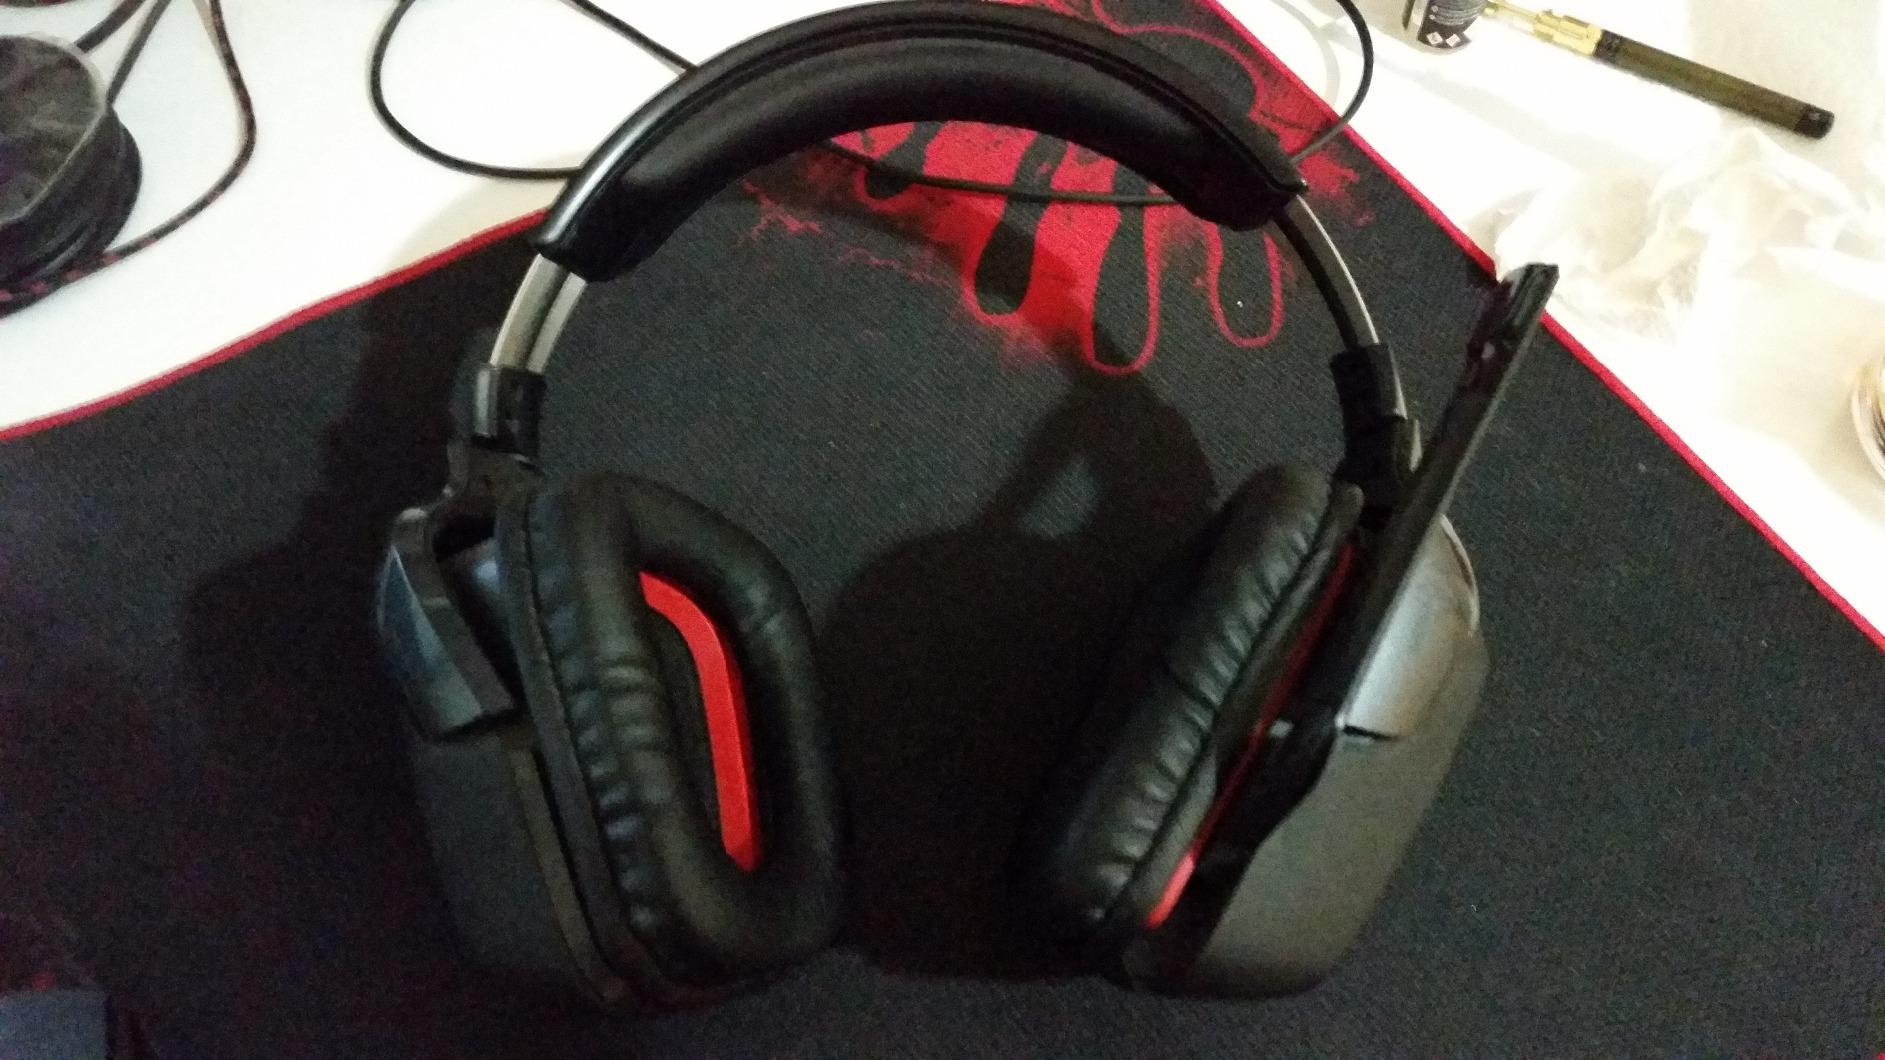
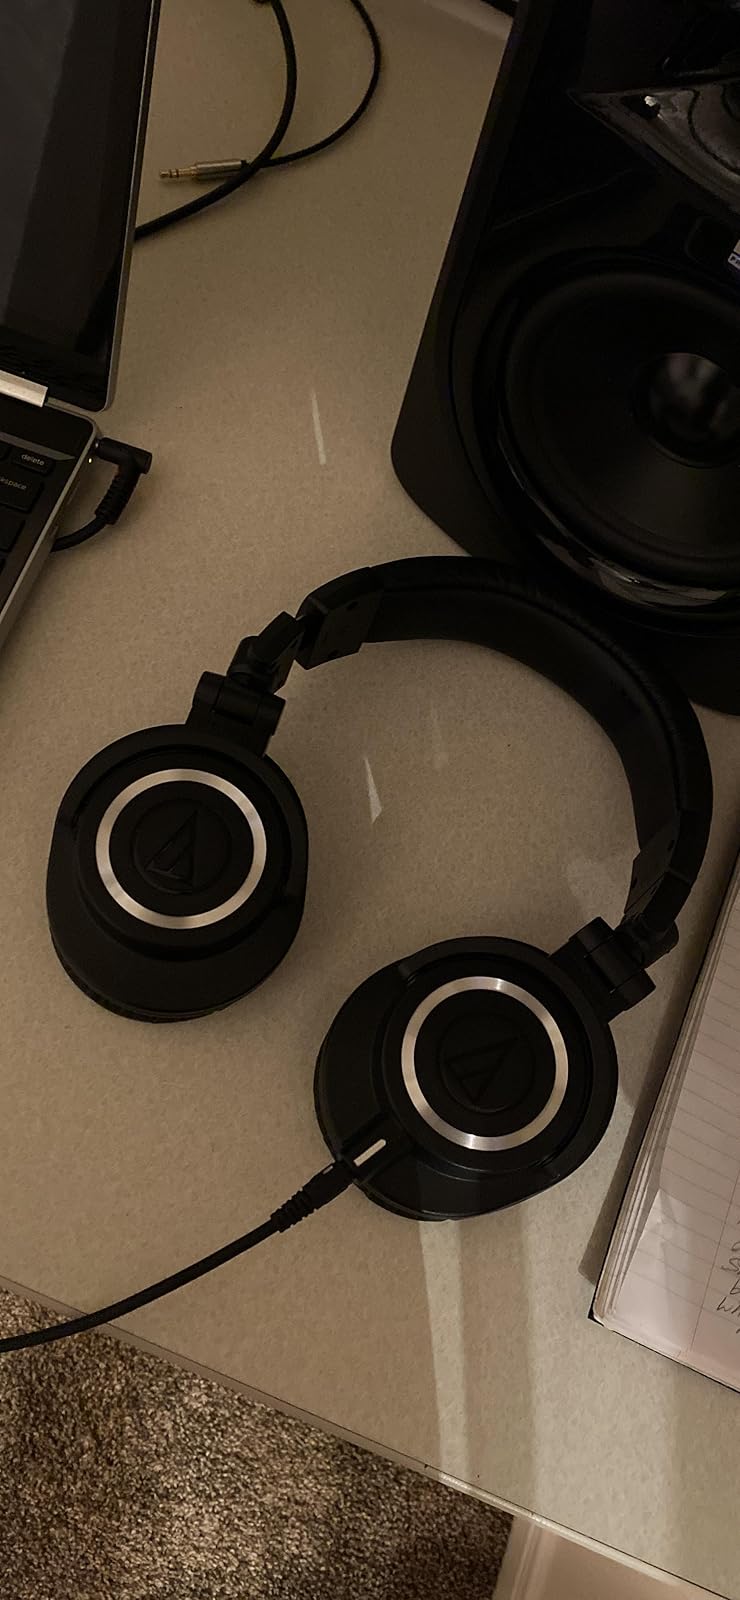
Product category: headphones
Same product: no